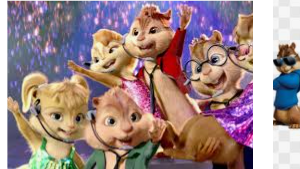
Portrait style: Cartoon Portrait